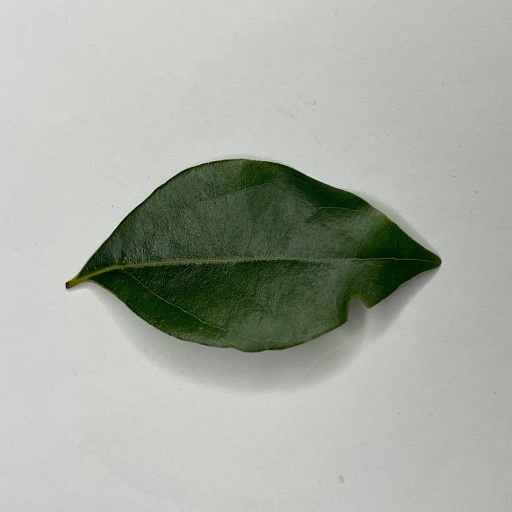
Species: Camphor
Leaf condition: Healthy Leaf